Zlatan Ibrahimović

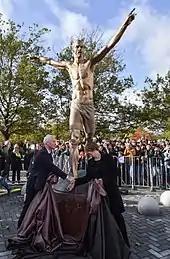
The Statue of Zlatan was unveiled in Malmö in 2019. After he invested in rival club Hammarby, Malmö fans vandalized the statue with spray paint and set it ablaze, before it was removed from its plinth on 5 January 2020.

In March 2013, PSG winger Lucas Moura claimed that Ibrahimović regularly insulted teammates, stating, "He always asks for the ball and insults a lot. He is sometimes a bit arrogant and complains." Moura later claimed, however, that the interview was twisted and badly translated. In May 2013, Ibrahimović was filmed screaming at PSG sporting director Leonardo after the club's title victory.